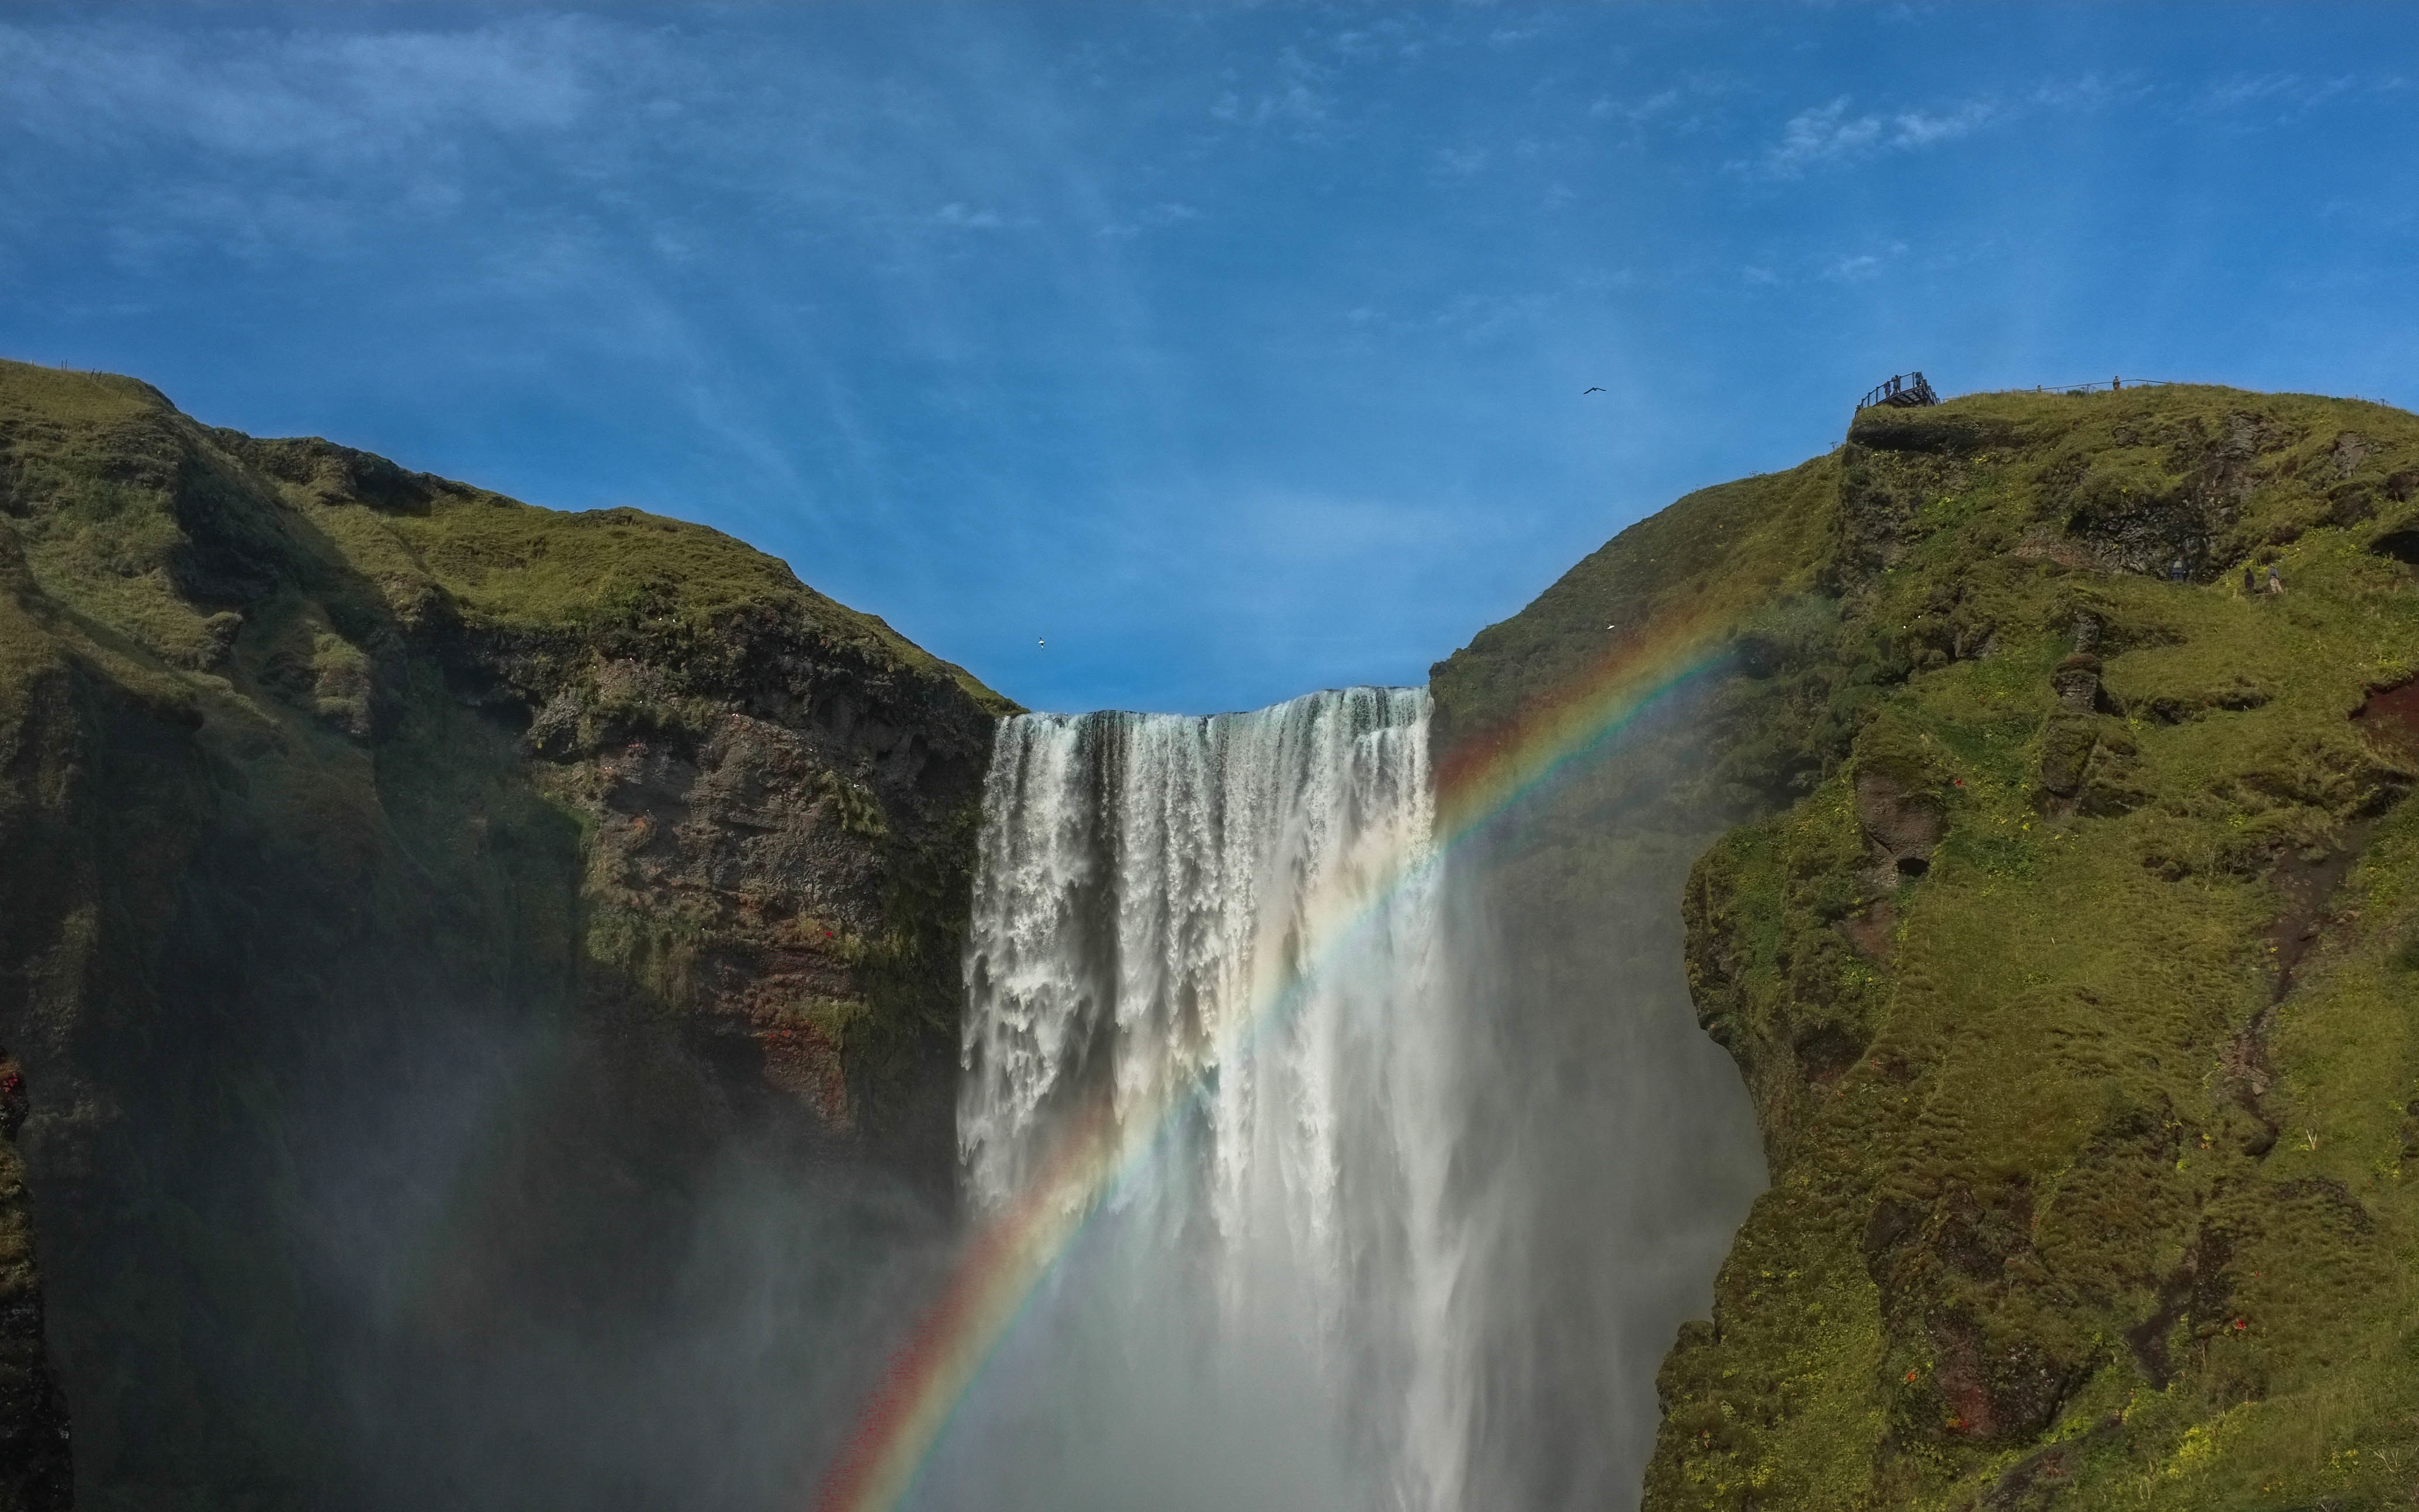
landscape, coast, water, waterfall, mountain, cliff, reflection, fjord, terrain, body of water, water feature